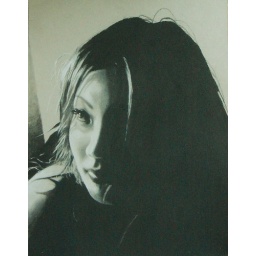
This is a drawing I did of my wife in high contrastChalk and charcoal on gray paper